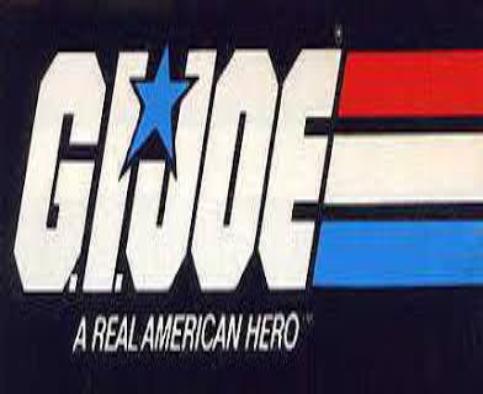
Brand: g.i. joe
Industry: Leisure